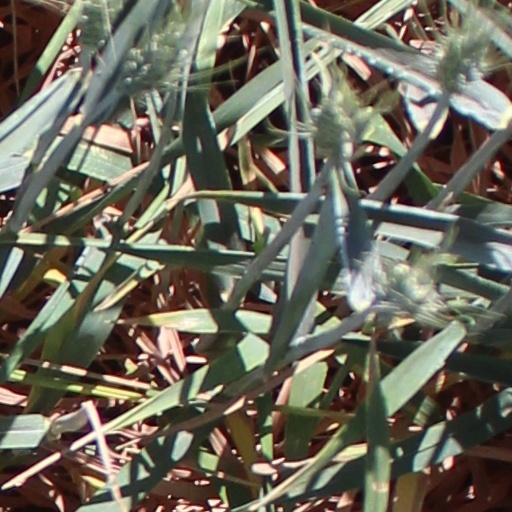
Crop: wheat